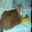
Label: cat